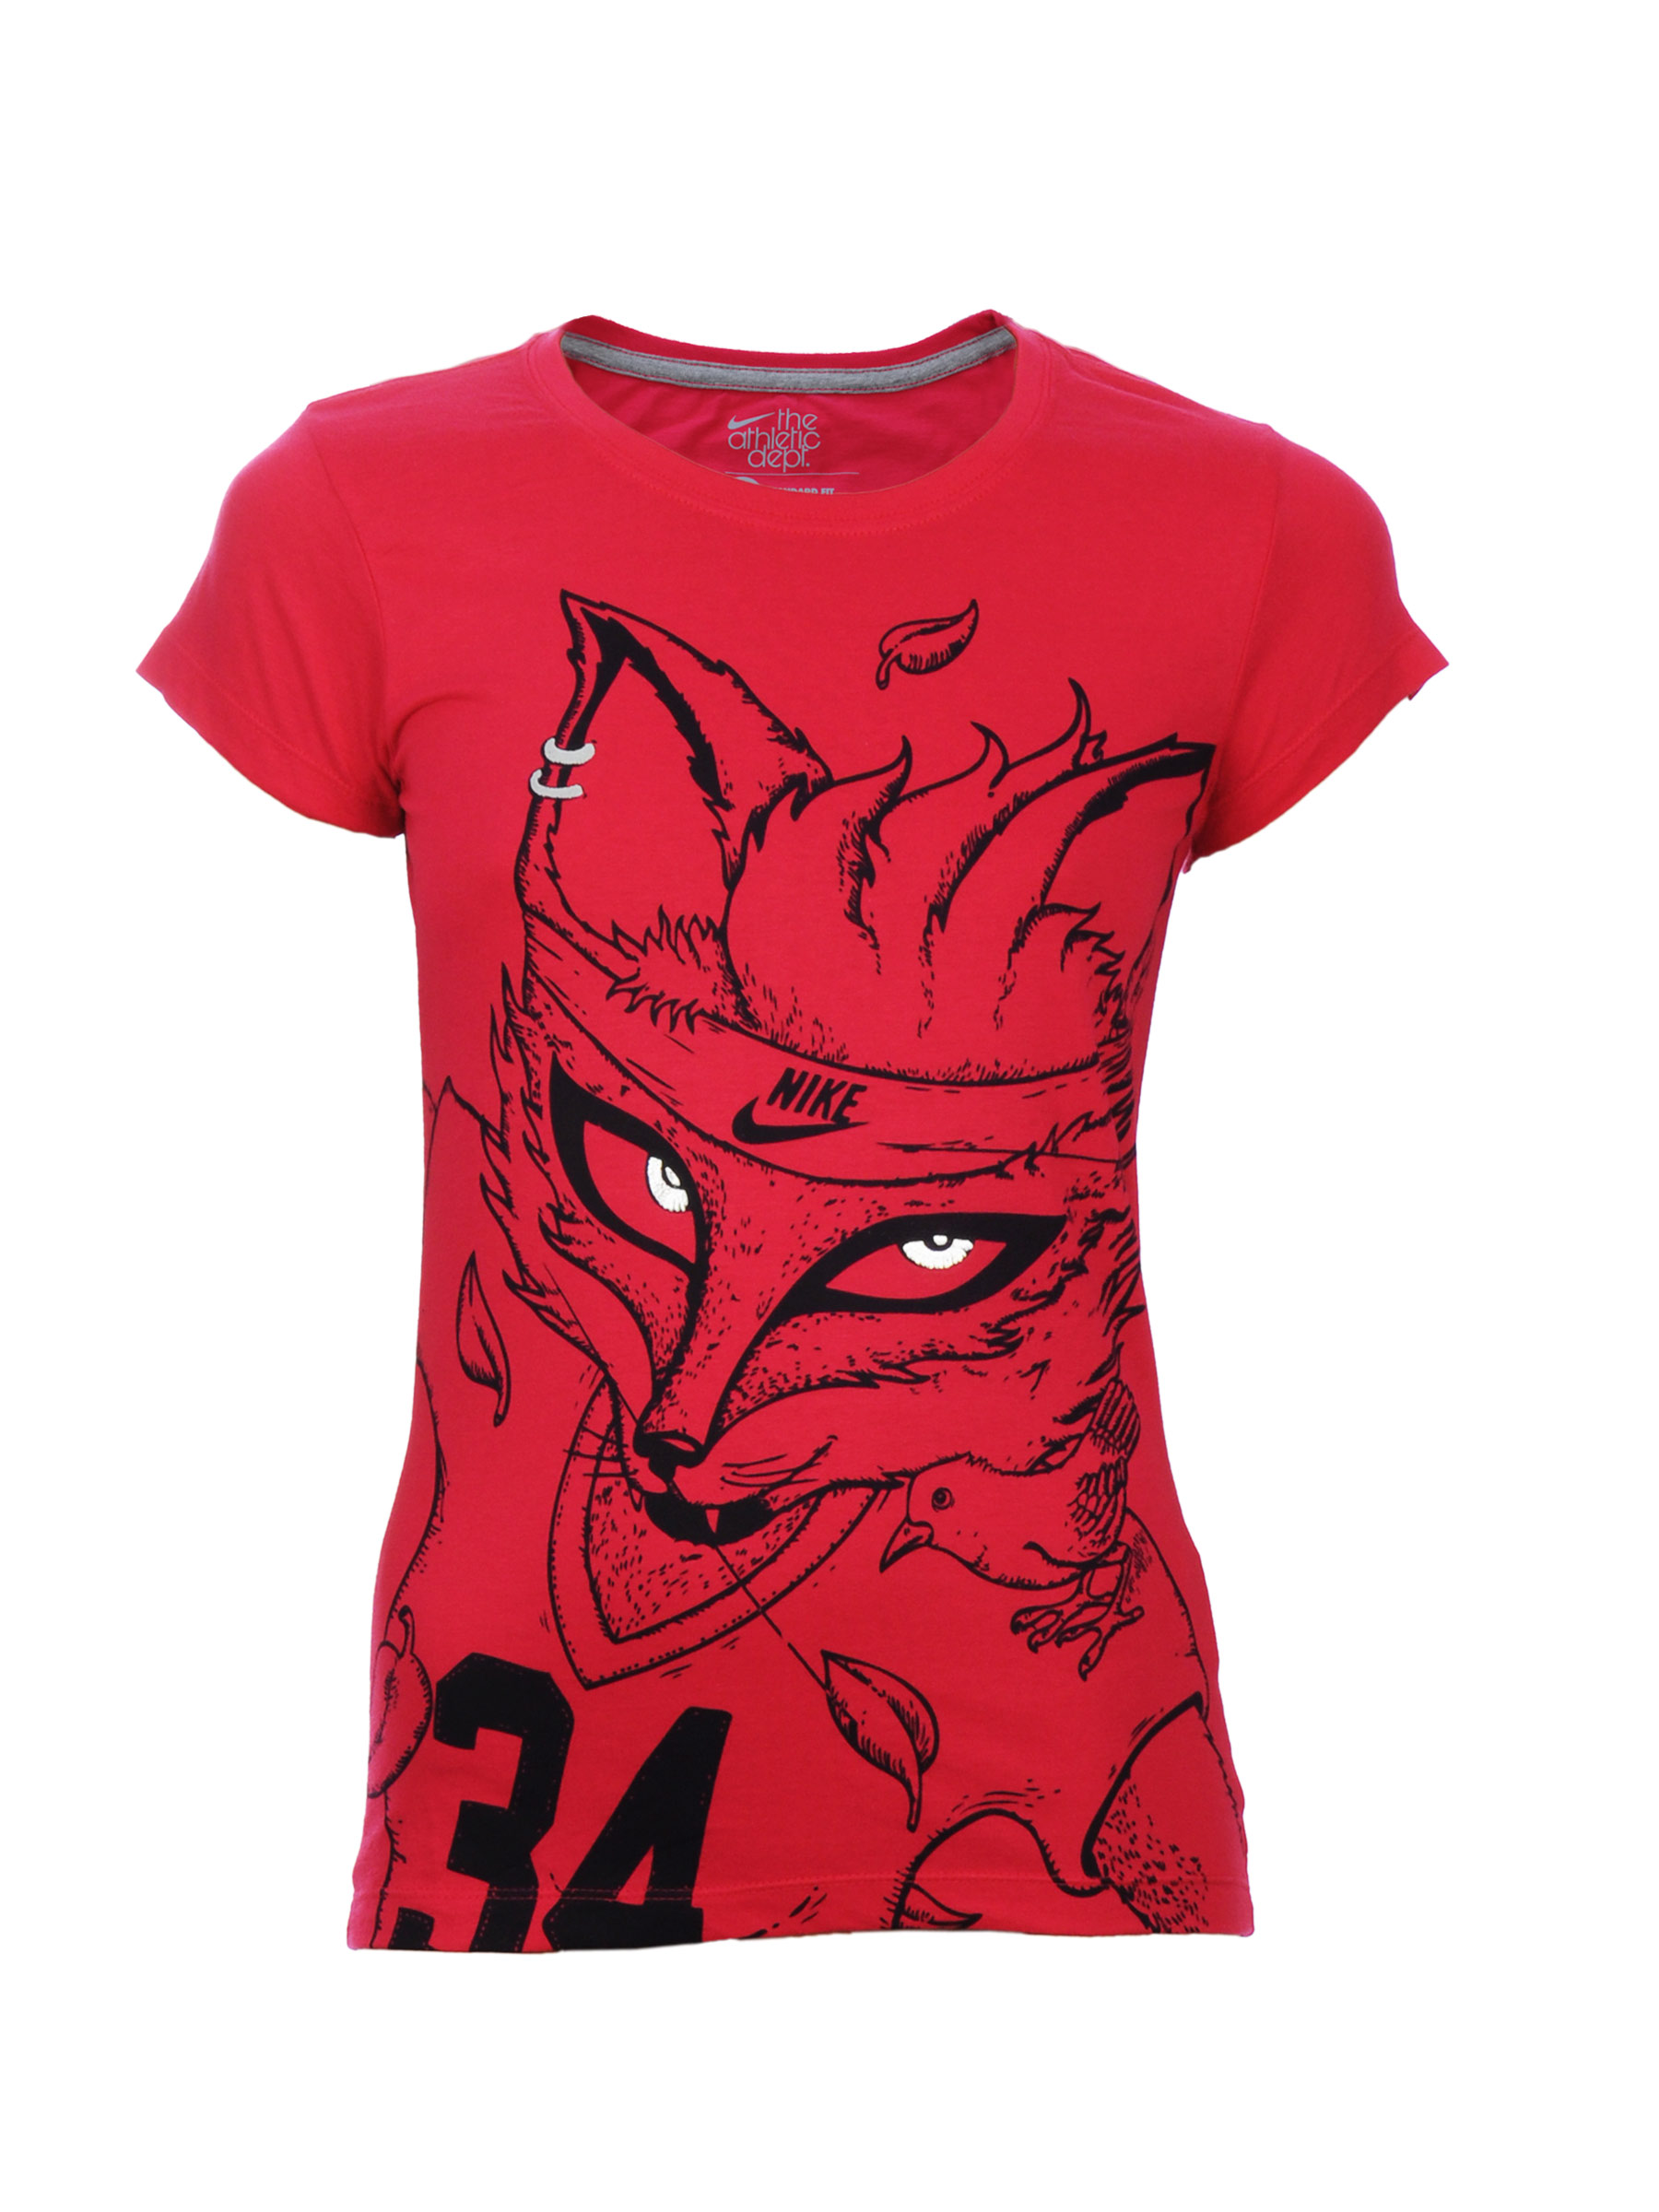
Nike Women As Foxy Ss Cr Pink T-Shirts
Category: Apparel / Topwear / Tshirts
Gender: Women
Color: Pink
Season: Fall 2011
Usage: Sports